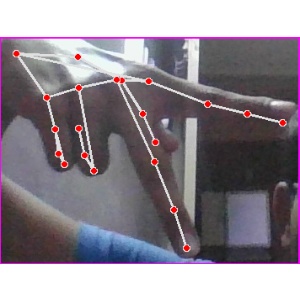
अक्षर: प